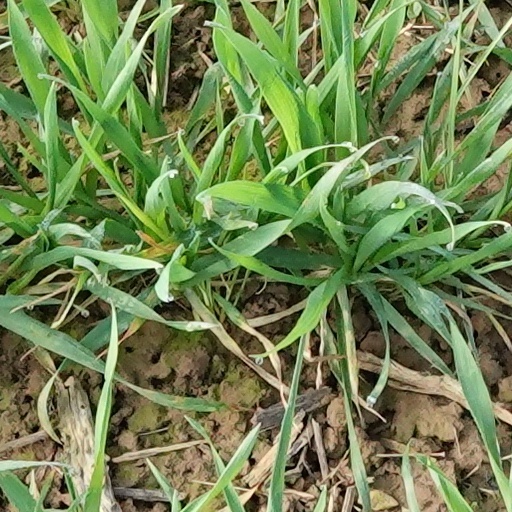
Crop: wheat